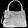
Label: Bag